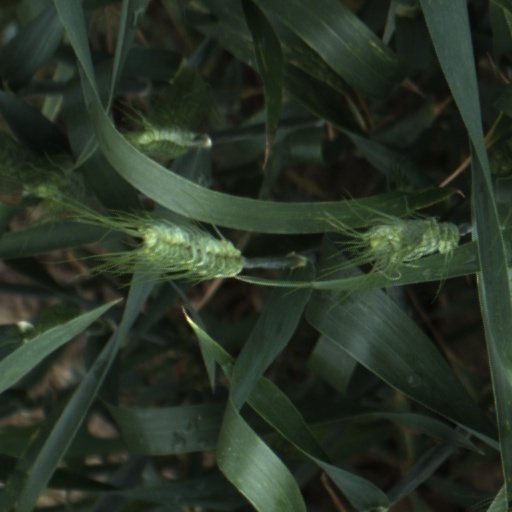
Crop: wheat